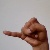
The image shows a hand gesture representing the letter 'J' in Indian Sign Language.